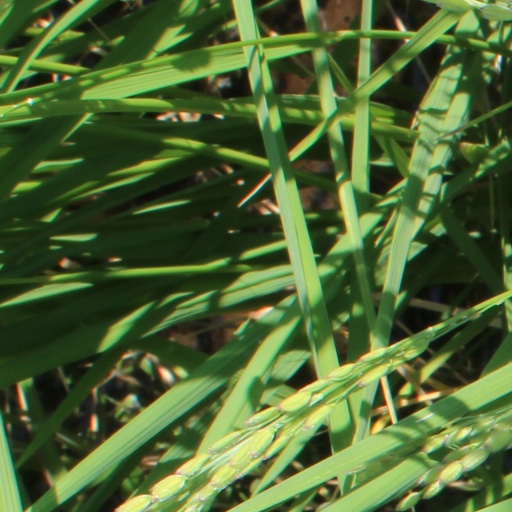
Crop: rice